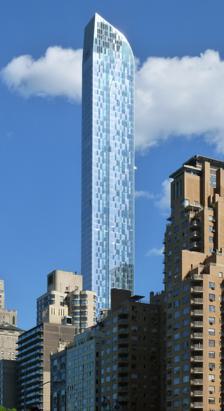
Building: One57
Country: United States of America
Year built: 2014
Residential skyscraper in Manhattan, New York One57 (May 2014) General information Status Completed Type Residential condominiums and hotel Architectural style Modern Location 157 West 57th Street Manhattan , New York, U.S. Coordinates 40°45′56″N 73°58′45″W / 40.76556°N 73.97917°W / 40.76556; -73.97917 Construction started April 17, 2009 ( 2009-04-17 ) Completed August 13, 2014 ( 2014-08-13 ) Cost US$1.5 billion Height Roof 1,004 ft (306 m) Top floor 902 ft (275 m) Technical details Floor count 73 (+2 below ground floors) Floor area 853,567 sq ft (79,300 m 2 ) Design and construction Architect(s) Christian de Portzamparc SLCE Architects (architect of record) Developer Extell Development Company Structural engineer WSP Group Main contractor Lendlease One57 , formerly known as Carnegie 57 , is a 75-story, 1,005 ft (306 m) supertall skyscraper at 157 West 57th Street between Sixth and Seventh Avenues in the Midtown neighborhood of Manhattan in New York City . The building has 92 condominium units above a 210-room Park Hyatt Hotel that serves as the flagship Hyatt property. The tower was developed by Extell Development Company and designed by Christian de Portzamparc . It was the first ultra-luxury condominium tower along a stretch of 57th Street called Billionaires' Row . One57 contains a facade made of panels in various shades of blue. The building has a curved roof and, on the side facing 57th Street, contains several setbacks that resemble waterfalls. One57's structural features include concrete floor slabs and two basement levels. The residential interiors contain furniture and materials by Thomas Juul-Hansen. The tower's design, particularly its facade and shape, was negatively critiqued upon its completion. Extell CEO Gary Barnett started acquiring One57's site in 1998, although building plans were not filed until 2009. Construction started in 2010, and work reached the top floor by mid-2012. Toward the end of construction, there were two major incidents: a collapsed construction crane requiring the evacuation of nearby buildings, as well as a fire. Upon completion in 2014, it was the tallest residential building in the city for a few months until the completion of 432 Park Avenue . The building set the records for the city's most and second-most expensive residences, selling respectively for $100.5 million and $91.5 million. However, sale prices started dropping in the late 2010s due to a general decline in the luxury condominium market in New York City. Site One57 is in the Midtown Manhattan neighborhood of New York City , just south of Central Park , between Sixth Avenue to the east and Seventh Avenue to the west. The building contains frontage along 57th Street to the south and 58th Street to the north. The irregular site covers 23,808 sq ft (2,211.8 m 2 ), with the 57th and 58th Streets sides being slightly offset. The 57th Street frontage is 106 ft (32 m) wide, while the lot has a depth of 200.83 ft (61.21 m) between the two streets. The building is along 6½ Avenue , a pedestrian walkway running parallel to Sixth and Seventh Avenues. It is aligned roughly with the center axis of Central Park. One57 is on the same city block as Alwyn Court , The Briarcliffe , and 165 West 57th Street to the west, as well as the Nippon Club , Calvary Baptist Church , 111 West 57th Street , and The Quin to the east. One57 is also near Carnegie Hall and Carnegie Hall Tower to the southwest; the Russian Tea Room and Metropolitan Tower to the south; 130 West 57th Street and 140 West 57th Street to the southeast; and JW Marriott Essex House and Hampshire House to the north. One57 is one of several major developments around 57th Street and Central Park that are collectively dubbed Billionaires' Row by the media. Other buildings along Billionaires' Row include 432 Park Avenue four blocks southeast, 220 Central Park South one block northwest, Central Park Tower one block west, and the nearby 111 West 57th Street. Architecture The base of One57 as seen from Seventh Avenue, with 165 West 57th Street visible at far left One57 was developed by Extell Development Company , which in turn was led by Gary Barnett . The building was designed by architect Christian de Portzamparc , while the interior design was by New York-based designer Thomas Juul-Hansen. According to Juul-Hansen, the overall design was redone "three or four times" before the final design was created. The building has a roof height of 1,004 ft (306 m) and its top floor at 902 ft (275 m). The certificate of occupancy issued by the New York City Department of Buildings lists the building as having 73 stories above ground level, with a height of 953 ft (290 m). The top story is numbered as floor 90. Form and facade Southern facade with setbacks resembling a cascading waterfall, and western facade with multihued windows reminiscent of Klimt 's works, cf. The Kiss The dark and light glass on the building's exterior was intended to create vertical stripes, absorb sunlight in various ways, and maximizes views. The base of the building on 57th Street has undulating vertical glass strips around and above the entrances, which are also meant to symbolize a waterfall. The eastern and western facades are designed with a color effect that de Portzamparc described as being similar to the work of Gustav Klimt , the Austrian painter. A separate residential entrance also exists on the north facade at 58th Street. At ground level, One57 has an L-shaped floor plan extending both north to 58th Street and east along 57th Street. The building's massing , or shape, contains curved setbacks, which were meant to resemble a waterfall. The tower has rippled canopies and numerous setbacks on the 57th Street side. By contrast, the facade along 58th Street, facing Central Park, has a flatter profile without setbacks. The curved roof of the building conceals a cooling tower. At its pinnacle, One57 is only 60 feet (18 m) wide. According to facade contractor Permasteelisa , the facade is made of 8,200 pieces in over 2,200 distinct shapes, covering 509,100 sq ft (47,300 m 2 ). A slightly different figure of 8,400 figures is cited by television network PBS . Among the shapes that are used in the facade are curved panels, at the setbacks; curved corner panels, at the extreme ends of the setbacks; "peel-outs", consisting of adjacent curved and flat panels; and the undulating "teardrop" panels around the entrances. Most shapes are used infrequently, with the most common shape being used about 300 times. A window cleaning rig, measuring 30 ft (9.1 m) long and weighing 20 short tons (18 long tons; 18 t), was constructed for the building. The window cleaning deck hangs from a retractable crane arm that is installed on the roof. Structural features One57's structural features include concrete shear walls and columns with a strength of over 12,000 psi (83,000 kPa). This was meant to accommodate the interior uses, which include both a hotel on the lower floors and residential condominiums on the upper floors. The 12,000 psi strength concrete is used from the ground level to floor 26. The residential units are designed with a minimum ceiling height of 10.58 ft (3.22 m) or 10.83 ft (3.30 m) and a maximum height of 12.875 ft (3.924 m). Structurally, the superstructure is made of concrete flat plates, with floor slabs between 10 and 12 in (250 and 300 mm) thick and columns up to 30.5 ft (9.3 m) apart at their centers. The building also contains two subterranean stories, as well as a foundation composed of spread footings on the Manhattan bedrock. To stiffen the building, shear walls are placed around the utility core containing the elevators and stairs, and wing shear walls are also installed. In addition, there are three mechanical levels spread out across the building, surrounded by one-story concrete walls, which in turn are designed to resist lateral forces. Where the setbacks on the facade are present, there are girders to transfer the loads between columns. An additional set of girders to transfer loads is installed above the residential amenity area on floor 20. The top of the building is stabilized by four liquid tuned mass dampers . The dampers are meant to provide stability against high winds or earthquakes . Interior The interiors of One57 were made of material from around the world. Roy Kim, the senior vice president of design at Extell, traveled to Carrara in Italy to approve every piece of white marble used for the apartments' bathrooms. The marble collectively cost several million dollars; a single slab costing $130,000 was enough to create two benches and two bathtubs. The wooden furniture was from the English county of Wiltshire , where a company was contracted to hand-make 3,500 wooden cabinet doors as well as 135 kitchens in 18 layouts. The lobby contains 3,200 lb (1,500 kg) steel panels, which collectively cost $800,000; they had to be carried into the building through a narrow gap without being damaged. Hotel The lowest section of One57 contains the Park Hyatt New York, a 210-room hotel that serves as the flagship Hyatt property. The hotel occupies the lowest 18 physical stories of the tower, but publications cite the hotel as having 25 numbered floors. There are 12 rooms each on the fourth and fifth stories, 16 each on the sixth through eleventh stories, 14 each on the twelfth through sixteenth stories, and 10 each on the seventeenth and eighteenth stories. When the Park Hyatt opened in 2014, the rooms were listed for at least $855 per night. Yabu Pushelberg was hired to design the hotel's interiors. The design includes 350 contemporary artworks spread across the hotel, as well as furnishings and fabrics, many of which were designed specifically for the Park Hyatt. The suites cover at least 475 sq ft (44.1 m 2 ) and have sitting areas with glass partitions. The hotel's "deluxe" suites contain at least 530 sq ft (49 m 2 ) of space. The hotel also gave guests iPads to request room service. The Hyatt was designed with a ballroom, spa, swimming pool, fitness room, and conference rooms. The ballroom and meeting rooms are on the second story. The hotel's pool, on the 20th story (labeled as floor 25 ), contains underwater speakers that play classical music from Carnegie Hall. The hotel's Spa Nalai, covering 13,000 sq ft (1,200 m 2 ) on the same floor, contains several treatment suites, some of which have balconies. The spa's name was derived from the word for "serenity" in the Munsee language , originally spoken by the Lenape Native American population of Manhattan. The hotel also originally included an American grill called the Back Room, which was led by chef Sebastien Archambault when it opened in August 2014. Also included is a bar called The Living Room. The Onyx Room, the hotel's event space, has backlit slabs of white onyx on the walls. Condominiums Above the hotel are 92 condominium units, of which 52 face Central Park directly. The condominiums are served by a bank of three elevators that travel 20 mph (32 km/h) and can run between the ground floor and the top story in 40 seconds. Extell had deemed the residential floor plans to be so crucial that the floor plans were created before de Portzamparc was officially hired as architect and before the exterior was designed. The apartment corridors contain silk coverings on the walls, which contain asymmetrical doorways to each unit. The apartments were designed with relatively few bedrooms so the spaces could remain large. There are mechanical rooms on the physical 19th, 47th, and 73rd stories. There are slightly different floor plans throughout the building. The 22nd and 23rd stories have five units each, plus a duplex split between the two stories, while the 24th through 30th stories have six units each. The 31st and 32nd stories have three units each, plus a duplex split between the two stories, while the 33rd through 41st stories have three units each. There are two apartments each on the 42nd through 44th stories and three apartments each on the 45th and 46th stories. The 48th through 57th stories (with the exception of the 54th story) each have two apartments, while the 60th through 70th stories each have one unit occupying an entire floor. The 58th and 59th stories have a single duplex unit, as do the 71st and 72nd stories. Typical of the full-story units is the apartment on the 62nd story (labeled as floor 82), designed with a 56 ft-wide (17 m) salon overlooking Central Park, as well as a breakfast room, kitchen, private foyer, reception gallery, and 12 ft (3.7 m) ceilings. The penthouse on the two top floors contains six bedrooms and six bathrooms and covers 10,923 sq ft (1,014.8 m 2 ). The apartments were furnished with Italian marble, rosewood flooring, specialized lighting and hardware, and kitchen appliances made by Smallbone of Devizes. Some of the kitchen appliances, such as dishwashers and refrigerators, were built into the apartments. A typical apartment, such as the three-bedroom unit on floor 58, was decorated with a toilet room with white-onyx floors; and baths with different types of marbles. The bathrooms have bidets and toilets manufactured by Duravit , as well as in-room televisions. Some units have two juxtaposed toilet rooms within their master bedrooms. Some residents further customized their units with decorative elements. One condominium unit on floor 67 was purchased in 2015, underwent a renovation, and was placed for sale in 2017. Among the features of that unit were marble-slab floors, white-gold leaf walls, a white-oak paneled living room, and a vaulted dining-room ceiling. Another unit, 61B, was decorated with $2.5 million of furnishings designed by Jeffrey Beers. Some of the units also contain private swimming pools. According to the bylaws of One57's condominium board, residents could have up to two "orderly domestic" pets, of which residents were required to send photos to the board. Certain pets, such as pigs, hens, rabbits, and gerbils, are banned. Guests could not bring pets. In addition, window decorations are banned, and the board has to approve window curtains and blinds. The building was initially maintained by a staff of eighteen, which was relatively small in comparison to other residential developments in New York City. This took into account the fact that many residents were not expected to live at One57 year-round and, as such, a larger staff was not needed. The resident manager has their own two-bedroom apartment on the southwest corner of floor 34. Matthew Shaer of New York magazine compared the apartments to an "investment, a collectible item, a safe-deposit box" for the ultra-wealthy. Amenities One57 was constructed with several amenities for residents. Entry to the building is overseen by a 24-hour concierge and doorman service. An amenities floor, occupying 20,000 sq ft (1,900 m 2 ), is included above the hotel. The residents' amenities floor is on the 21st story, directly above the hotel amenities on the 20th story. The building also has resident parking, a library, a kitchen, an arts-and-crafts space, a fitness room, a yoga room, and a pet washroom. There are also rooms for screening and performance, with leather seats for 24 people. Also included is a triple-height swimming pool and a Jacuzzi. The swimming pool room has a ceiling 23 ft (7.0 m) high, and the pool itself measures 65 ft (20 m) long and overlooks Central Park. A New York Times reporter, writing on the amenities in 2018, wrote that the building's "lifestyle attaché" Sascha Torres had also created events such as a wine-tasting, jazz concert, and Halloween trick-or-treating for the residents. Residents could also use the amenity spaces at the Hyatt hotel a la carte . Initially, the developer provided 17 storage bins, each 7 ft (2.1 m) high, as a resident amenity. The bins were marketed for up to $200,000 in 2011, which at the time was a higher price per square foot than most Manhattan apartments and, according to The Wall Street Journal , more than a single-family home in Topeka, Kansas . The least expensive bins cost $110,000 and contained 30 sq ft (2.8 m 2 ). By 2014, Extell had filed for an amendment with the Attorney General of New York to include 21 storage bins. A larger bin measuring 54 sq ft (5.0 m 2 ) had an asking price of $216,000, or about $4,000/sq ft ($43,000/m 2 ), a square-foot price comparable to a condominium unit at the Puck Building in Lower Manhattan . History The tower section from Seventh Avenue Planning Extell Development Company's founder and president, Gary Barnett , acquired the property and air rights over fifteen years, buying the first property on One57's present site in 1998. At first, Barnett said he wanted to build a 40-story, 300,000 sq ft (28,000 m 2 ) building for $300 million. However, plans for views of Central Park took shape as the assemblage got larger and markets started rising. By 2002, Barnett had acquired a small building at 161 West 57th Street, as well as the air rights over 165 West 57th Street. The area at the time contained several brownstone townhouses, as well as a parking garage and the Park Savoy hotel. Even though Barnett was able to acquire the garage and townhouses, he did not buy the Park Savoy because the building's owners asked $80 million, almost eight times what Barnett was willing to pay. Around 2007, Barnett was introduced to Khadem al-Qubaisi , head of Emirati investment funds Aabar Investments and Tasameem Real Estate Company, who agreed to fund the project. The structures at 151 through 161 West 57th Street were being demolished by May 2007, when Barnett announced that a residential and hotel building with at least 50 stories would be built on the site. Demolition was completed that November. No further progress had been made by the following August when the New York Post reported that Extell had not yet filed plans with the New York City Department of Buildings . Plans for excavation were filed in November 2008. The following month, the media reported that the website of project contractor Aegis Security Design indicated that the site would include a Park Hyatt hotel, along with stores and luxury condominiums. At the time, Extell was consulting with city agencies to purchase air rights from neighboring sites, including the Alwyn Court and 165 West 57th Street. An early plan to erect a 1,400 ft-tall (430 m) tower was changed after the financial crisis of 2007–2008 , as well as the inability to acquire a neighboring site. Seven buildings on the site were demolished. Plans for a tower at 157 West 57th Street were filed in March 2009. SLCE Architects was listed as the architect of record, with input from Frank Williams and Costas Kondylis , although de Portzamparc was also rumored to be involved. The plans called for a 73-story, 953 ft (290 m) tower with 210 hotel rooms on the lowest twenty floors, amenity rooms on the 21st story, a mechanical space on the 46th story, and 136 residences on the other stories between floors 22 and 72. The air rights transfers from nearby buildings allowed the developer to construct a tower of up to 830,000 sq ft (77,000 m 2 ). De Portzamparc's involvement was confirmed in a September 2009 article in French newspaper Le Figaro . That November, Aabar announced it had paid Extell for a majority stake in the construction of 157 West 57th Street. The development was to be the first major project in New York City after the Great Recession . In 2010, the city's unemployment rate was a relatively high 10%, and many major projects had been either canceled or delayed. Construction Early work Partial work permits for 157 West 57th Street were issued in September 2009. Foundation work started in 2009 and took over a year, because of the difficulty of digging two basement levels and the building's supports. Aside from the foundation work, details on the construction process remained scarce. Revised plans were submitted to the Department of Buildings in March 2010. The changes included adding two floors, combining some of the units into duplex apartments, and enclosing some of the setback terraces that had been included in the original design. Two months later, the media announced that the development would be called Carnegie 57. Upon its expected completion in 2013, Carnegie 57 was to surpass the Trump World Tower as the city's tallest residential building, with a height of just over 1,000 ft (300 m). The main contractor, Lendlease , started constructing the skyscraper's reinforced columns in August 2010. At the time, Barnett said Extell was negotiating with a potential lender for a $1.3 billion loan. In May 2011, the project was officially renamed One57, a reference to its house number of 157 and to the fact that the building would be located on 57th Street. This rebranding was made in advance of the expected launch of sales for the building. By that July, construction had reached the 22nd floor. Extell received a $700 million construction loan for the project in October 2011 from a syndicate led by the Bank of America , which included Banco Santander , Abu Dhabi International Bank , and Capital One . Of this loan, $375 million was to be paid off by the expected opening of the Park Hyatt hotel. Completion and incidents Dangling construction crane at the top of the building on the day after Hurricane Sandy Fire in 2014 Sales at the project officially launched in December 2011. The smallest units (starting at $3.5 million) and the two-bedroom units (starting at $6.5 million) both sold quickly. At the end of that month, Sotheby's International Realty broker Elizabeth Sample said that many millionaires and billionaires had expressed interest in the building's sales showroom. Facade installation was underway by January 2012. The next month, the New York Daily News reported that brokers had already earned a combined $3 million from commissions for selling apartments at One57. At the time, the clients were quoted as being "Russian billionaires, Asian investors and prime ministers". By the next May, Extell announced that One57 was 50 percent sold with $1 billion in transactions. One of these was a 10,923 sq ft (1,014.8 m 2 ) duplex penthouse on the 89th and 90th floors, which sold for $90 million, then a citywide record. Framework for the top floor was completed by October 2012. On October 29, 2012, in the aftermath of Hurricane Sandy , the construction crane on the building partially collapsed, requiring a six-day evacuation for thousands of neighborhood residents. In response to the crane collapse, area dentists filed a class-action lawsuit alleging that the evacuation caused a lack of income. The New York City Department of Buildings (DOB) also stated they had received multiple complaints about the worksite. However, the crane was inspected a week earlier and considered in good shape, leading city officials to call the boom's failure a freakish occurrence. The accident did not affect sales and, in May 2013, Extell announced it would hoist a new crane after the DOB had approved it. Residents of the neighboring Alwyn Court and Briarcliff apartment buildings were forced to evacuate and received up to $1,500 each. The coop board at the Alwyn Court attempted to block the forced evacuation, but the crane was hoisted as planned after Extell and the Alwyn signed an undisclosed agreement. By October 2013, the facade was largely completed and the replacement crane was being disassembled. That month, the crane experienced another mechanical failure that caused a closure of the surrounding block of 57th Street. The crane was removed by the next month. In March 2014, a fire broke out in the loading dock of One57, spreading into the courtyard behind the building and then onto the adjacent property at 152 West 58th Street. Some work on One57's facade continued through 2015, during which there were three incidents in which glass fell from the facade. After the third incident, when a slab of plexiglass fell from the 22nd floor in March 2015, a stop-work order temporarily halted construction on the building. The stop-work order was rescinded two days later. Occupancy 2010s When One57 was nearly completed, the cheapest units were the staff's studio apartments, which were marketed for $1.59 million each. Each of the units on the top eleven floors was listed at no less than $50 million, and the penthouse was marketed at $110 million. The building's units were collectively marketed for a combined $2 billion. Monthly charges for individual units varied; a three-bedroom unit on floor 41 had a monthly fee of about $4,600 while a penthouse on floor 87 had a monthly fee of $13,000. The first contracts at One57 were finalized in December 2013, and 27 owners had moved into their homes in the first six months. By May 2014, three-fourths of the residential units had been sold, with sales on thirteen units having been closed and sixty more in contract. The first resale at One57 occurred that October, when a unit was resold for $34 million, a $3.45 million increase from the initial sale price five months prior. By then, competition from other developments on Billionaires' Row had caused sales to stall at just above 75 percent. One57 became the city's most expensive building per square foot by 2015, with residences selling for an average of $5,629/sq ft ($60,590/m 2 ) that year. Wavy facade strips at the lowest floors of One57 The developer had received a 421-a tax exemption for One57, which permitted a 94 percent tax abatement in exchange for Extell building affordable housing elsewhere. Several politicians opposed the exemption, including city comptroller John Liu , who described it as billionaires' subsidy. In May 2015, as part of the program, Extell was renting out 38 apartments on the seven stories immediately above the hotel. The rentals, which consisted of one- to four-bedroom units measuring 1,021 to 3,466 sq ft (94.9 to 322.0 m 2 ), were marketed at between $12,000 and $50,000 per month. The rental units were still extremely expensive compared to other developments in the city; The Wall Street Journal estimated that potential renter would need a minimum annual income of $534,000 to rent a one-bedroom unit and $2 million for a three-bedroom unit. By that November, Extell was seeking to sell the rental portion of the building for $250 million. With a general decline in the rate of luxury rental agreements, Extell changed its plans in April 2016 and instead marketed the rental units as condominiums. Ultimately, Extell only created 66 affordable units in the Bronx using the tax abatement for One57, which normally could have been used to create 370 affordable units. Media outlets reported in 2016 that the International Petroleum Investment Company —the parent company of the building's main financier, Aabar—was linked to the 1Malaysia Development Berhad scandal . Because Aabar's head, al-Qubaisi, had been implicated in the scandal, the financing of One57 was investigated as well. The next year, Nigerian businessman Kola Aluko was investigated for money laundering; the suspected laundering included his purchase of a penthouse apartment at One57. That May saw the first foreclosure in the building, for another apartment. Aluko's $51 million apartment was also foreclosed upon shortly thereafter; it was ultimately sold for $36 million in September 2017, the largest foreclosure auction in city history. The two foreclosures, amid a slowing luxury real estate market, raised public scrutiny about the viability of Billionaires' Row, where more luxury residential towers were being erected at the time. 2020s to present Amid a downturn in New York City's luxury real estate market, Extell unveiled new buyers' incentives in 2018, offering to waive between three and five years of common charges and pay 50% of broker's commissions. One57 was affected by the downturn, as the average price of units declined from $5,872/sq ft ($63,210/m 2 ) in 2014 to $3,900/sq ft ($42,000/m 2 ) in 2020. The downturn was worsened by a general decrease in real estate activity in 2020 due to the COVID-19 pandemic in New York City . One57 contained the most expensive residence sold in the city that June: an 88th-story apartment that sold for $28 million, forty-one percent lower than its original price. The COVID-19 pandemic also forced the Park Hyatt hotel to close from March 21, 2020, to April 1, 2021. One unit sold in January 2021 for half its original listing price, and The Wall Street Journal reported the same June that some owners had seen "percentage losses in the double digits" during the past couple of years. Despite this, by early 2021, only five units remained unsold. During the early 2020s, several of the building's apartments were resold at deep discounts. The Real Deal magazine attributed the reduced prices to the existence of "newer, nicer and taller trophy properties" nearby. Notable residents One57 rises above Central Park When sales of One57 were launched, Barnett initially did not identify buyers. Nine billionaires including Lawrence Stroll and Silas Chou had purchased full-floor units at One57 by September 2012. The Prime Minister of Qatar , Sheikh Hamad bin Jassim bin Jaber Al Thani , had also agreed to purchase a penthouse unit for $100 million. Many buyers had moved to One57 from other luxury developments such as 15 Central Park West . By late 2013, One57 management characterized more than half the buyers as foreign buyers, with fifteen percent being from China. After One57 was completed, Robin Finn of The New York Times wrote so many headlines about high-profile sales in the tower that The Observer said, "It would be difficult for even the most creative writer to make sale after sale at the same new-construction building sound fresh." Barnett also occupied a one-bedroom unit at One57 so he could manage his work in New York City even as his family lived in Monsey, New York . The building set the record for the city's second-most expensive residence in 2015, when hedge fund manager Bill Ackman bought a 75th floor duplex for $91.5 million. The building also had the city's most expensive residence at the time: the penthouse, which sold for $100.5 million in 2014. The buyer's identity was initially kept secret, but the media subsequently announced that the buyer had been Michael Dell , the CEO of Dell Technologies . Other notable buyers included apparel-firm billionaires Silas Chou and Lawrence Stroll , businessman Liu Yiqian , and businessman Robert Herjavec . The youngest buyer on record was a two-year-old Chinese girl, whose mother paid $6.5 million for a unit in 2013 so her daughter could use it when she attended college in fifteen years. Several prospective residents had their contracts canceled. Barnett refused to sell to British developer Nick Candy and another buyer after they both separately indicated their intentions to renovate their apartments. Candy had wanted to resell his apartment immediately after he had renovated it, while the anonymous buyer was unwilling to cooperate with Extell to minimize disruption for neighboring units. Entrepreneur Michael Hirtenstein's purchase was canceled after he hired a worker to film his unit, in spite of Barnett's request that buyers not see their units before purchase. Critical reception Reviewers of One57 perceived the design negatively after it opened. One57 was named "Worst Building of the Year" in 2014 by Curbed , which said, "Pretty much everyone (or at least most archicritics) agrees that its wavy blue facade is ugly." According to New York magazine's architecture critic Justin Davidson, One57 was "so clumsily gaudy that a fellow architect surmised [that de Portzamparc] must be a socialist pranking the plutocrats". Davidson continued to regard One57 as "repulsive" in 2021, several years after its completion. Another architecture critic, James Russell, characterized the facade as "endless acres of cheap-looking frameless glass in cartoonish stripes and blotches of silver and pewter". Michael Kimmelman , in The New York Times , contrasted One57's "pox of tinted panes" against de Portzamparc's earlier, "jewel-like" LVMH Tower nearby. Robbie Whelan said that the design "tries to draw too much attention to itself", even on 57th Street, which had buildings of many architectural styles. By contrast, Carter Horsley wrote that the facade was not necessarily "random" but rather "impart an added sense of motion". One57 was also criticized for its shape. Matthew Shaer wrote that the building resembled a "gleaming, tumescent phallus" that stood out from its surroundings, while the Times ' Kimmelman characterized the building's form as "cascade of clunky curves". Robin Finn of the Times wrote that the building was "a spike of bluish glass that does not scrape the Midtown sky as much as puncture it". Of One57's presence in general, Rick Hampson of USA Today wrote: "One57 exemplifies a new type of skyscraper—very tall, improbably slender, ostentatiously opulent—that is reshaping a famous skyline composed mostly of bulky office buildings." Ralph Gardner wrote for The Wall Street Journal that the 57th Street facade "shows some potential" and the north facade could help the building blend with the skyline, but the massing "appears an undisguised attempt to maximize air rights and monopolize park views for plutocrats". Elizabeth Goldstein, the president of the Municipal Art Society , said the construction of One57 had precipitated the development of other supertall skyscrapers in New York City, many of which used zoning loopholes to rise higher than would normally be allowed. For this reason, Paul Goldberger called One57 "the first and the worst" of the city's supertall skyscrapers, but he said it was not possible to "freeze the city" in terms of development. According to Ralph Gardner, One57's construction had "obliterated" the views of the "claustrophobic thicket of towers in the Carnegie Hall vicinity", including Metropolitan Tower, Carnegie Hall Tower, and CitySpire . In 2014, PBS described One57 in a fifty-five-minute clip entitled "The Billionaire Building", the second part of a four-part documentary entitled Super Skyscrapers . The tower became less popular several years after its opening, being overtaken by other supertall towers on Billionaires' Row. The 2017 book Life at the Top: New York's Most Exceptional Apartment Buildings , published three years after One57's completion, did not mention the building even as it mentioned 432 Park Avenue. See also List of tallest buildings in New York City List of tallest buildings in the United States List of tallest residential buildings Sliver building References Notes